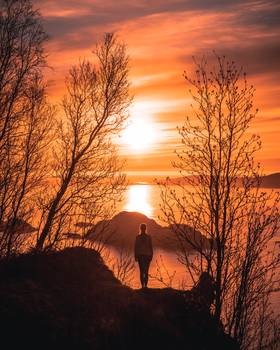
Label: No Watermark